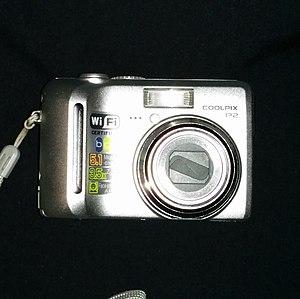
Nikon Coolpix P2
Le Nikon Coolpix P2 est un appareil photographique numérique de type compact fabriqué par Nikon de la série de Nikon Coolpix.